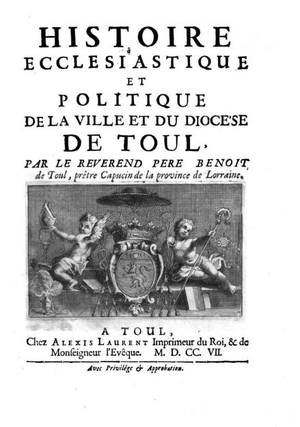
Page couverture histoire Toul, digitalisation à partir d'une photographie au musée de Toul, retouches avec l'outil Gimp
Benoît Picart, également connu sous le nom de Benoît de Toul ou R.P. Benoît Picart, gardien des Capucins de Toul est un érudit et historien lorrain, de l'ordre des Capucins.